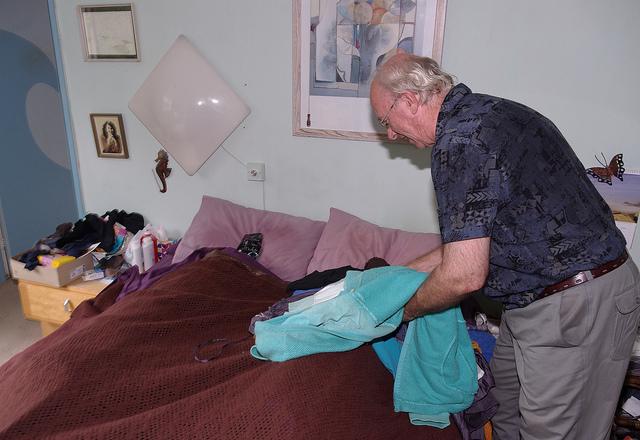
A man organizing his clothes on the bed